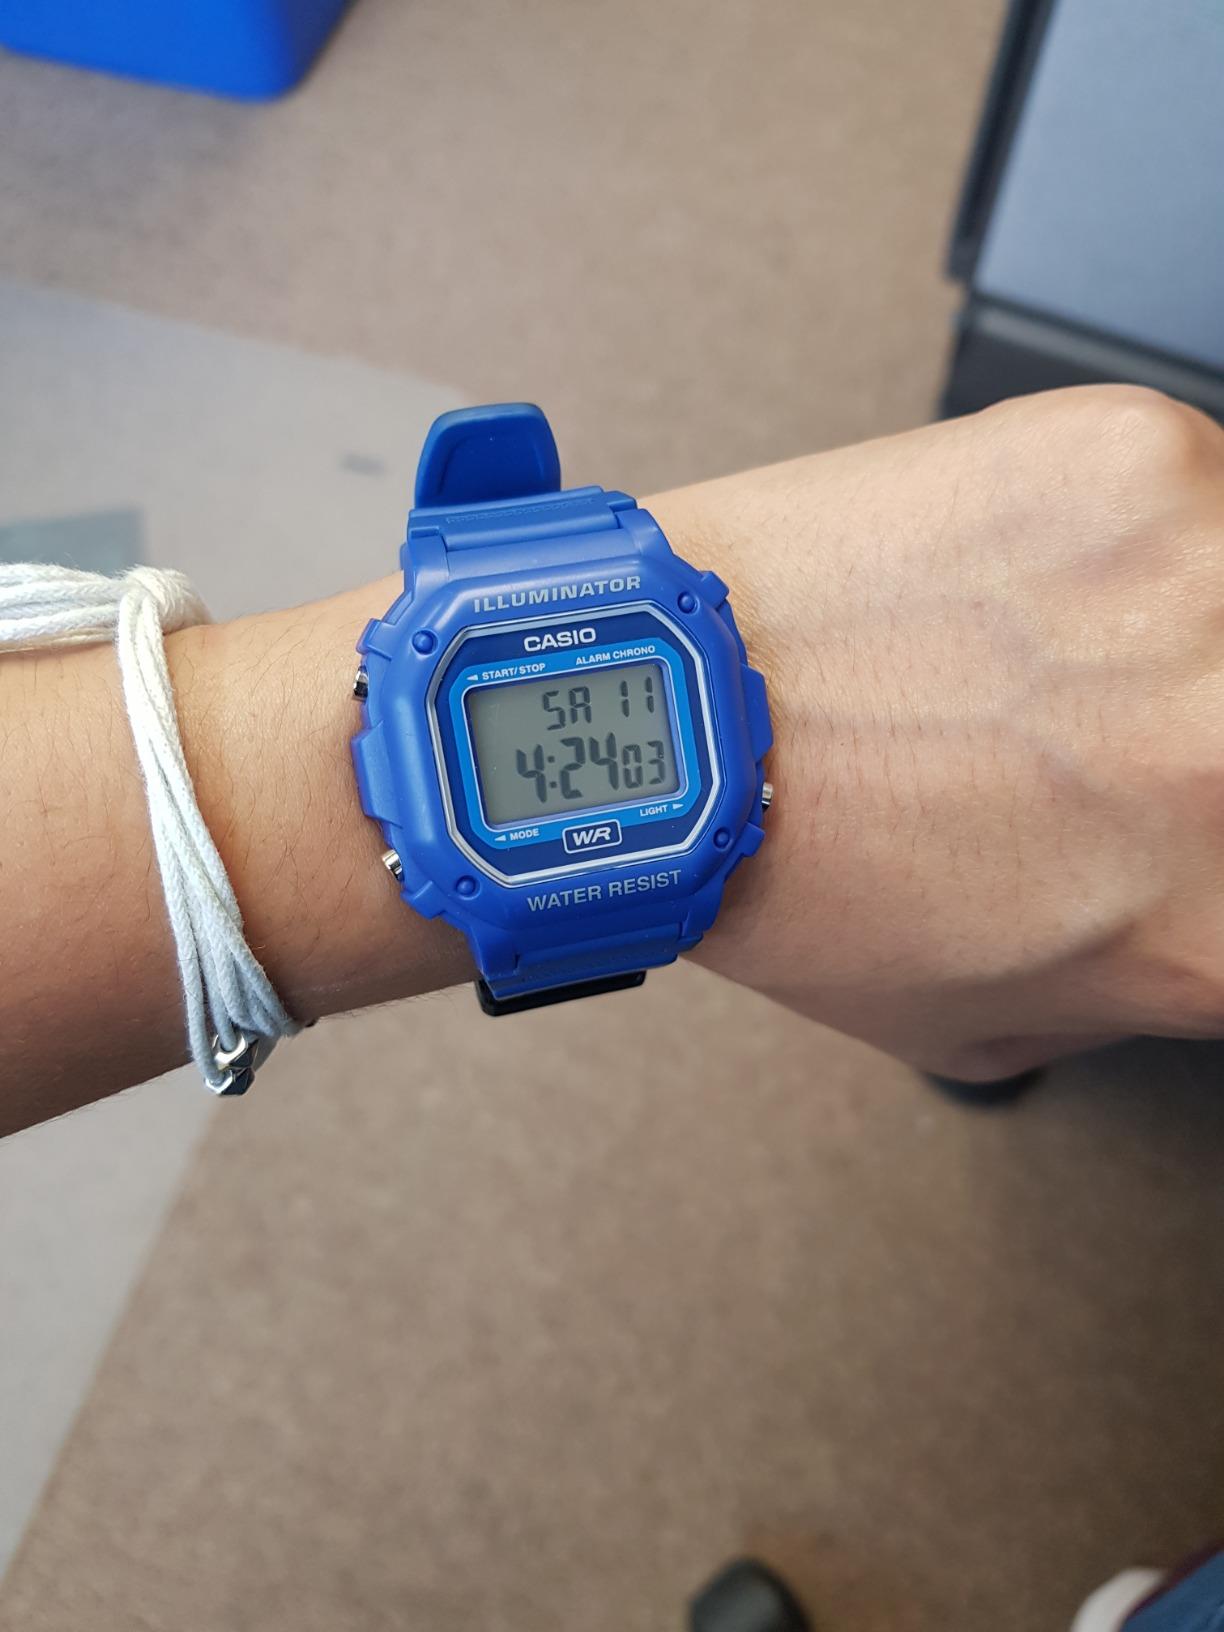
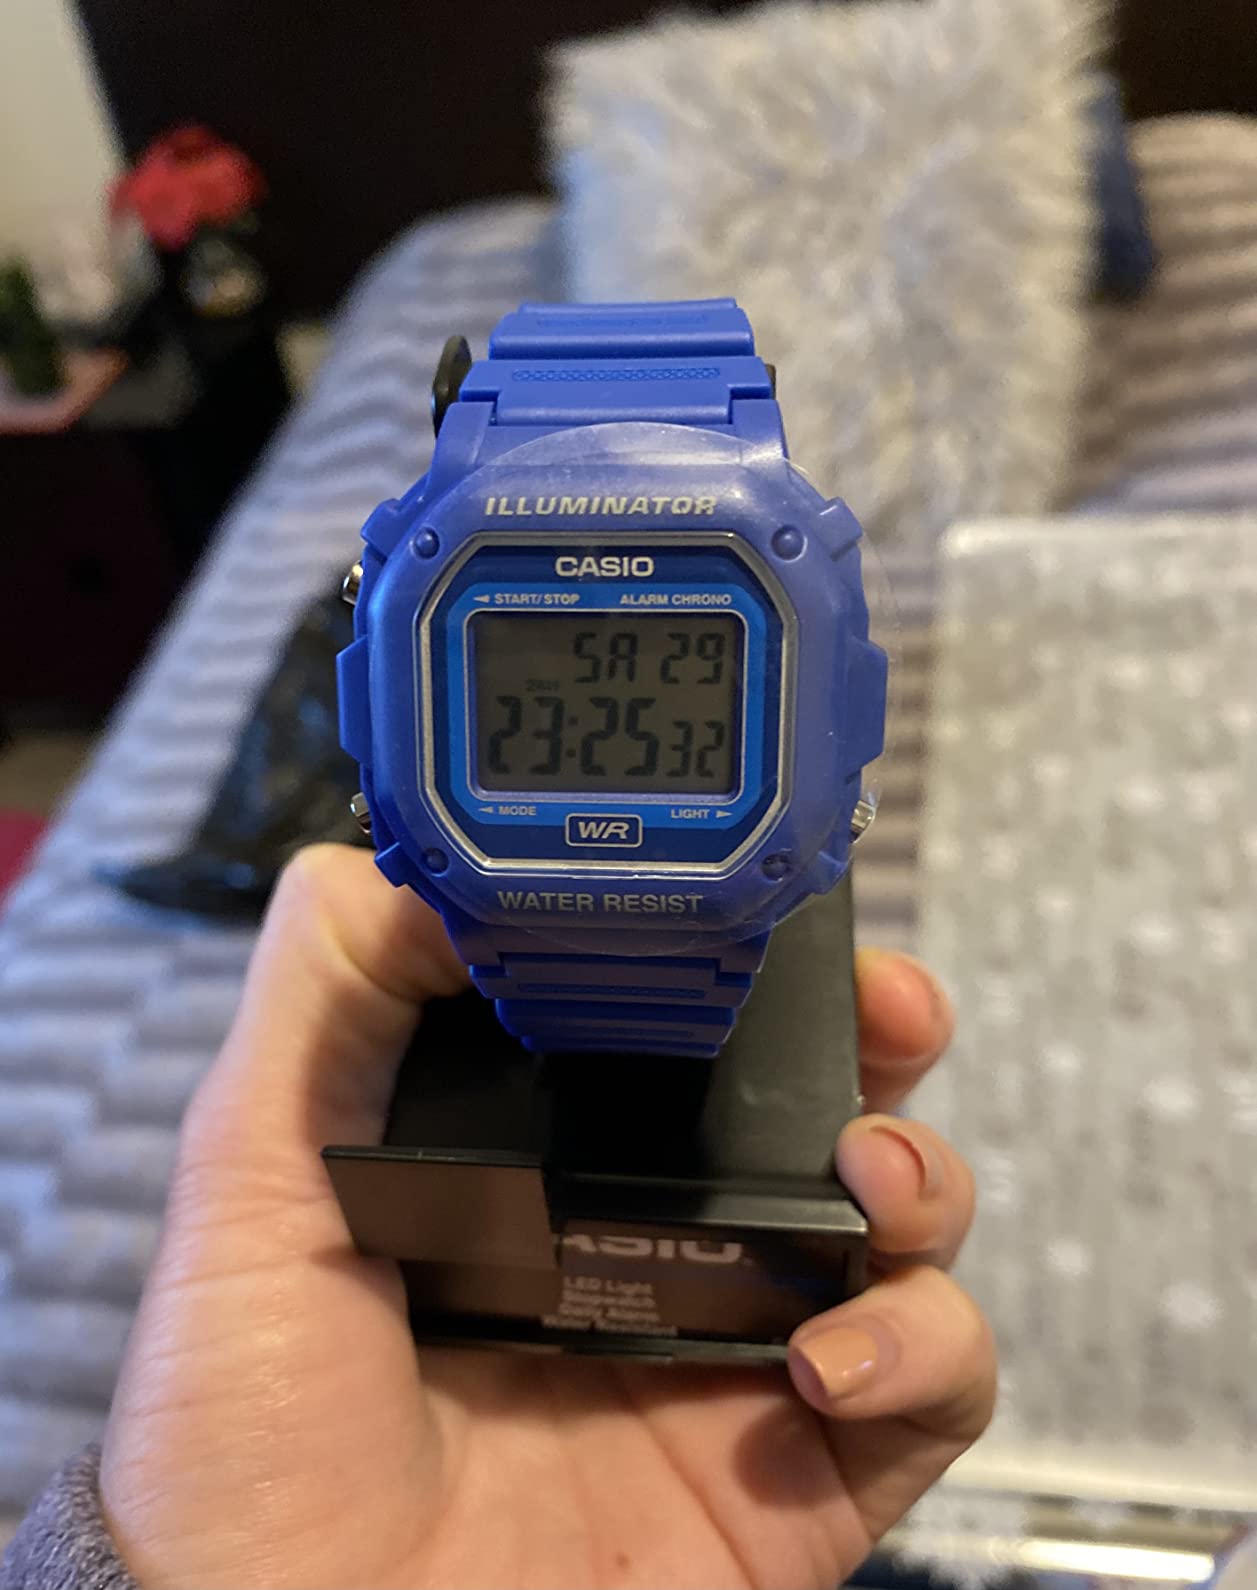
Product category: accessories_watch
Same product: yes